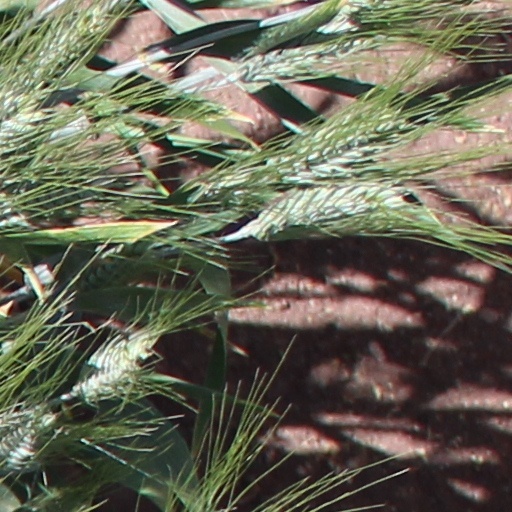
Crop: wheat